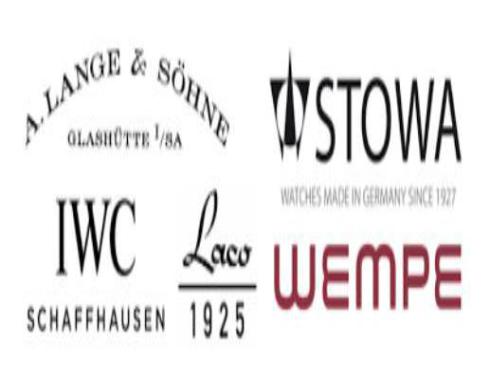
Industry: Clothes